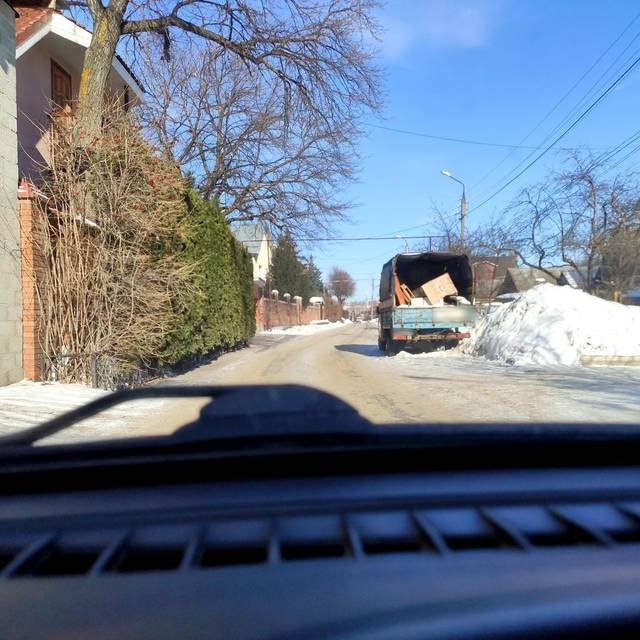
Region: Russia
Coordinates: 53.534, 49.388